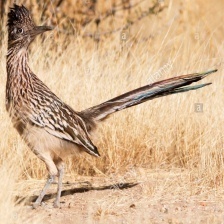
Species: ROADRUNNER
Scientific name: GEOCOCCYX